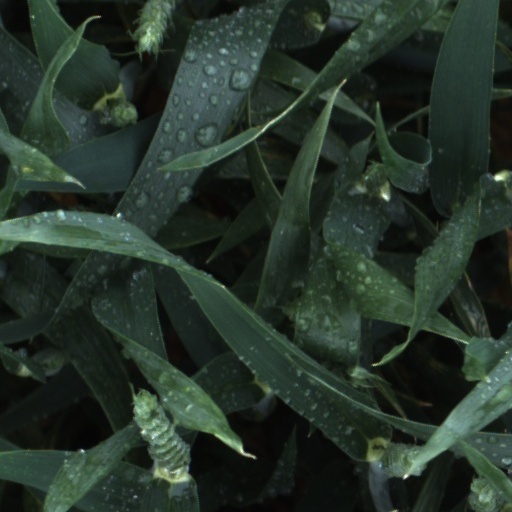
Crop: wheat